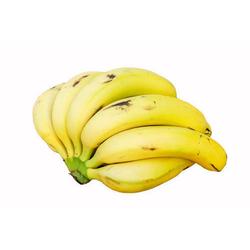
Label: Banana